Castra Albana

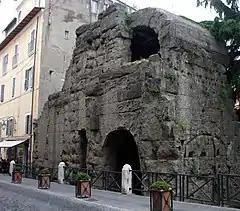
"Porta Praetoria"

Like all Roman "castra", the Castra Albana followed a regular design of a large fortified rectangle with rounded corners reinforced by circular turrets (an unusual feature, but similar to the "castra" of Hadrian's Wall in Britain), and with four gates ("praetoria", "decumana", "principalis sinistra" and "principalis dextra"). The walls are of "opus quadratum", one of its latest appearances in the Ager Romanus (it was supplanted by Opus latericium). The construction material is Peperino, extracted "in situ" from the volcanic soil on which the "castra" was built. The construction was made difficult by the position of the encampment on an 11 degree slope. The perimeter of the wall circuit is 1334 metres with sides northwest 434 m, southeast 437 m, northeast 224 m, southwest 239 m. The total area is around 95,000 m.